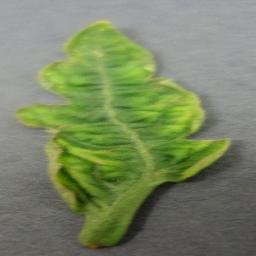
Label: Tomato___Tomato_Yellow_Leaf_Curl_Virus